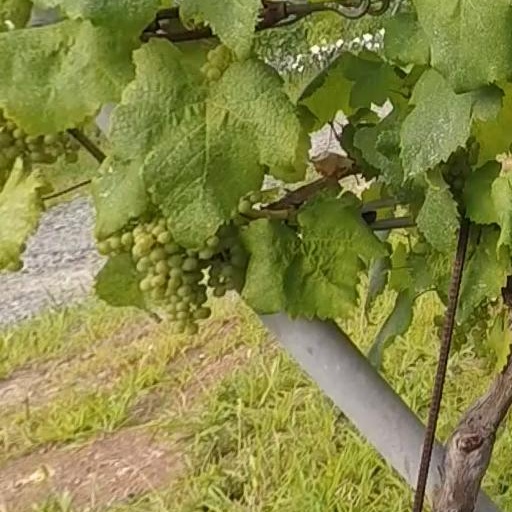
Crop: grape